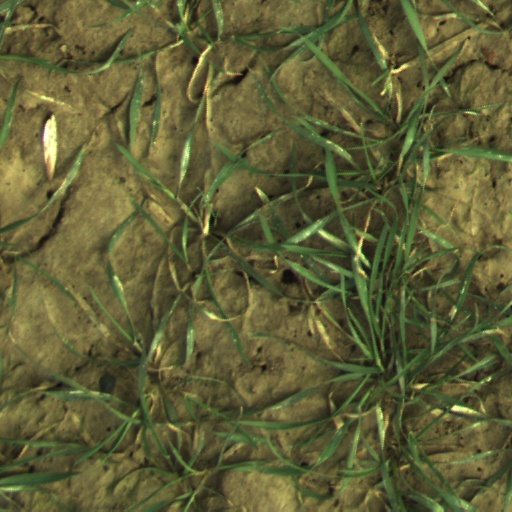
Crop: wheat